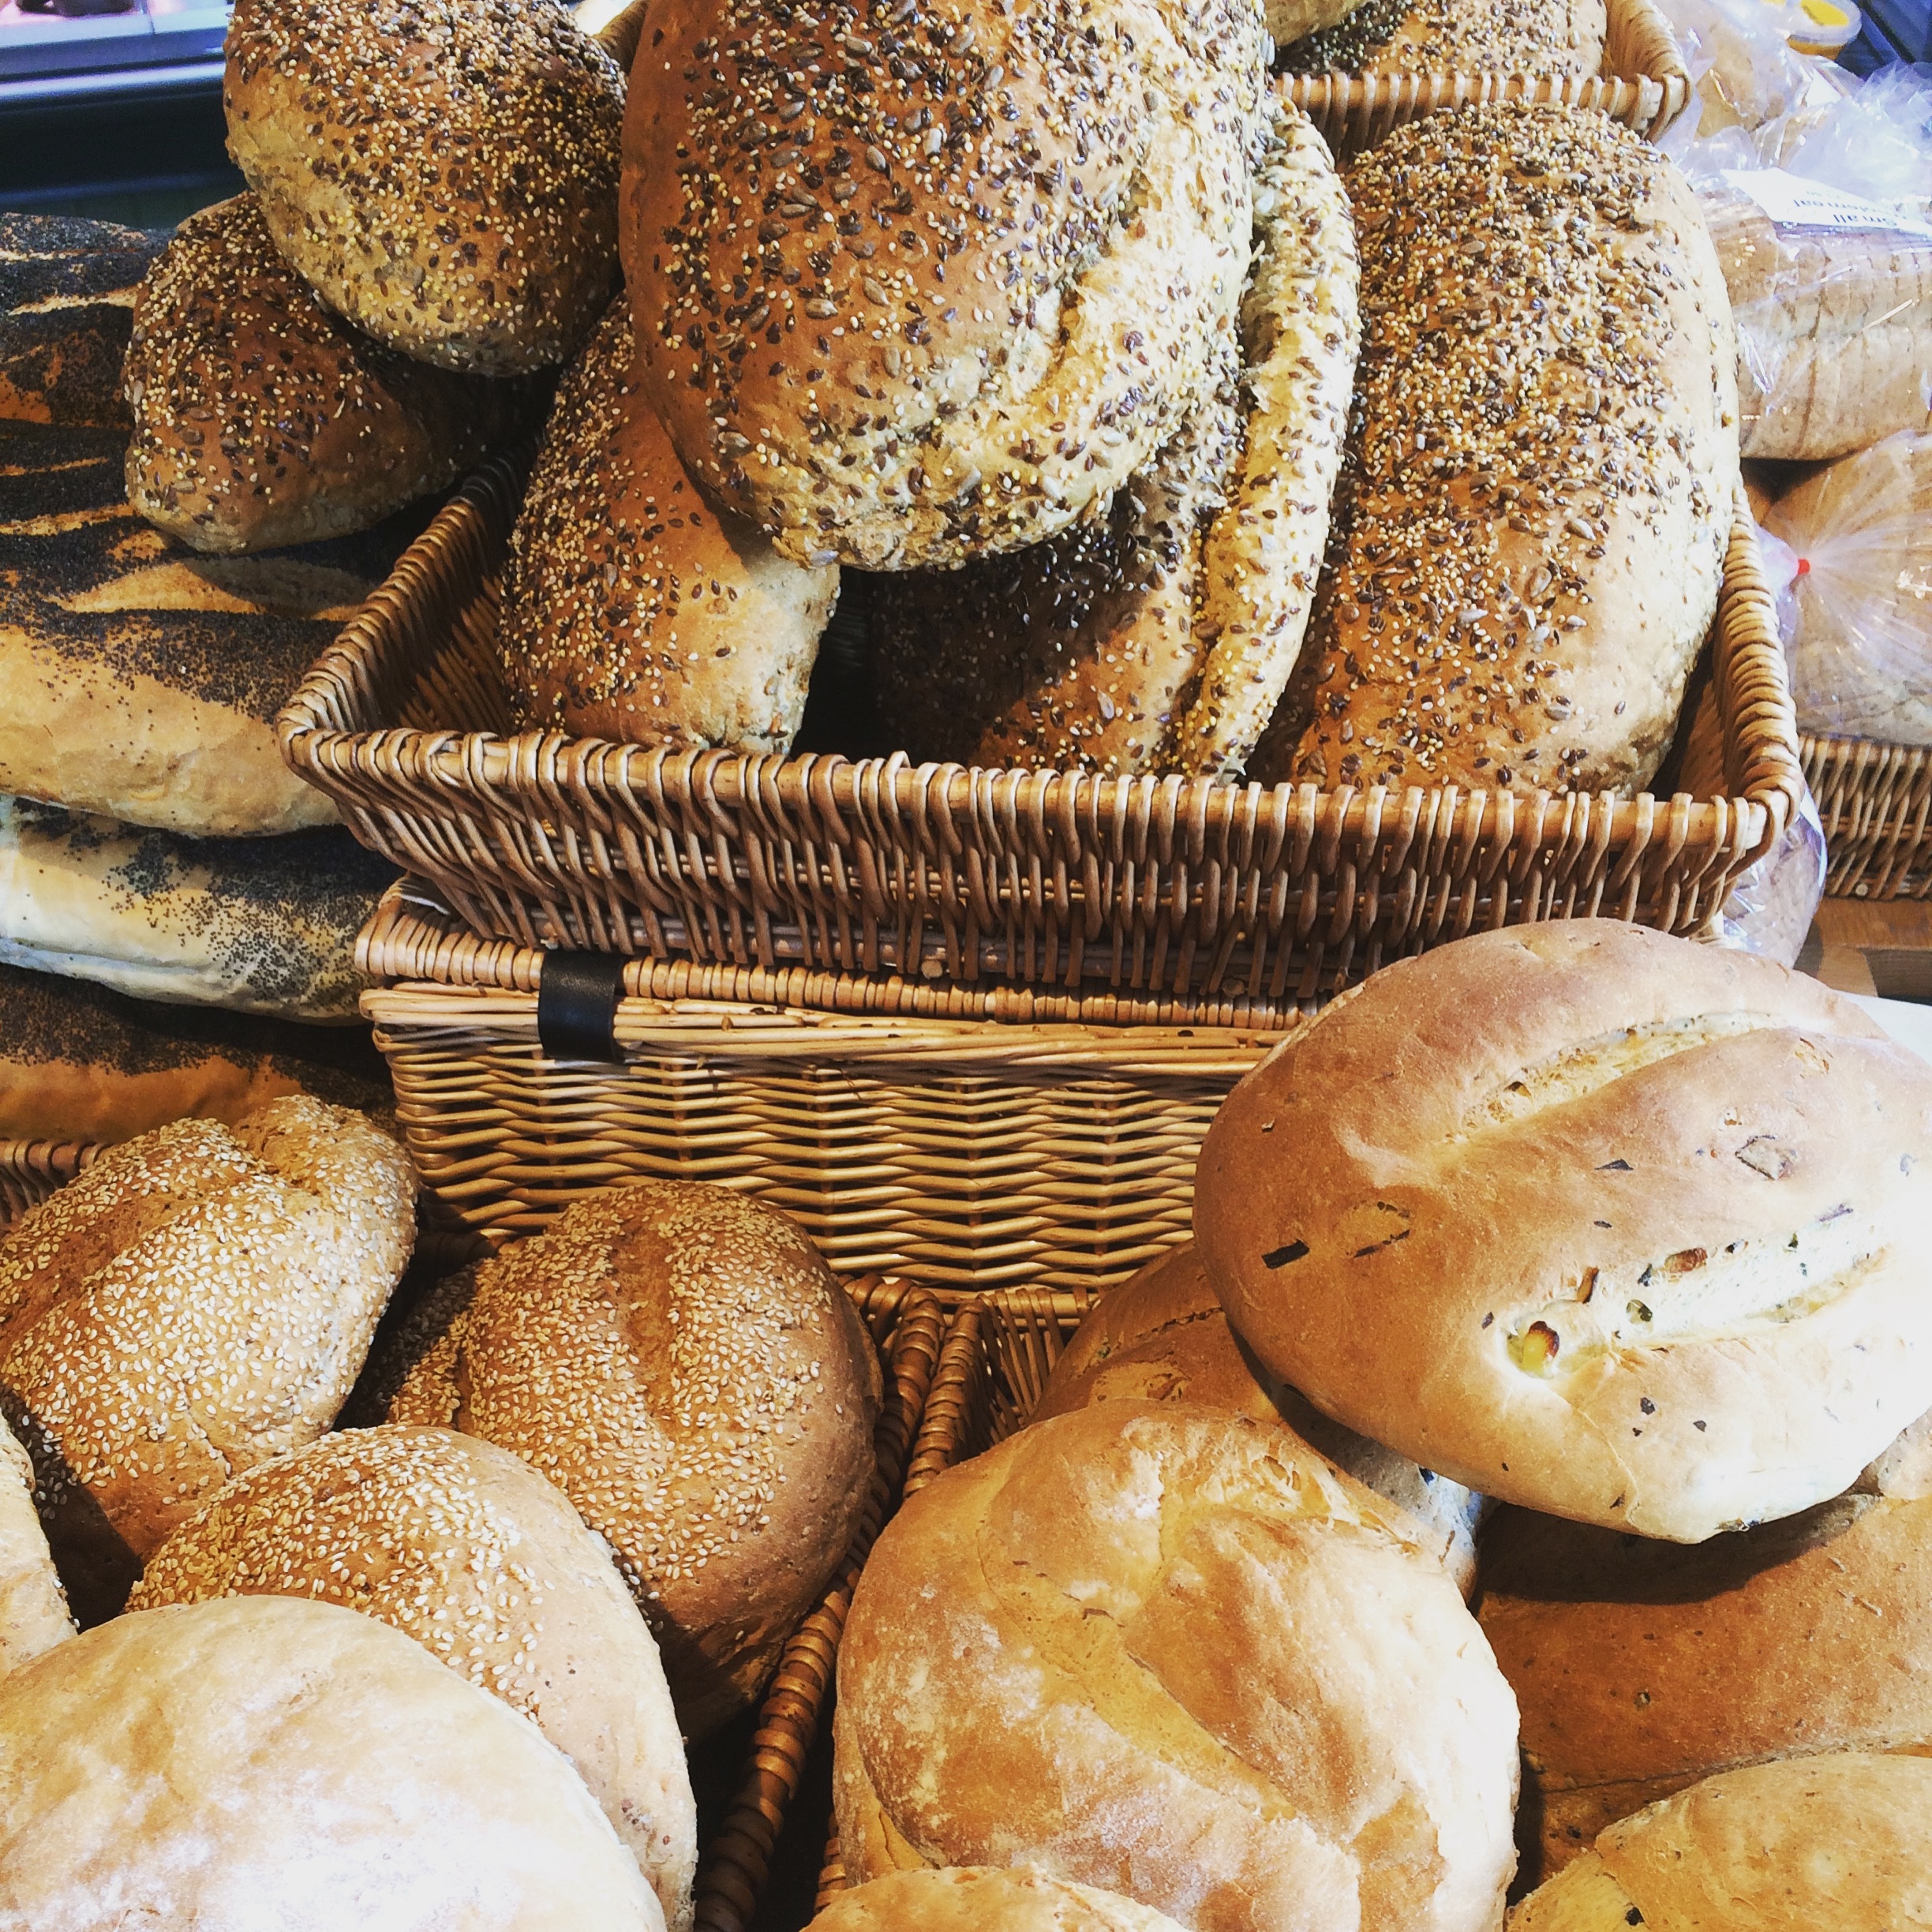
coffee shop, farm, countryside, dish, meal, food, fresh, market, breakfast, baking, bread, bakery, farmer, grocery, ciabatta, organic, hampshire, sustainability, baked goods, fruits and vegetables, bread roll, fruit and vegetables, organic food, farm shop, happy customer, grass family, whole grain